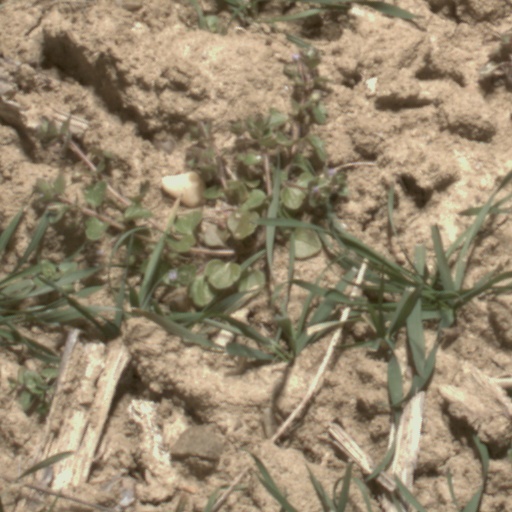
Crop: wheat